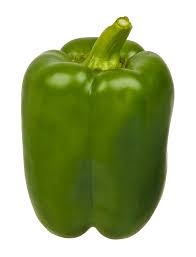
Label: capsicum